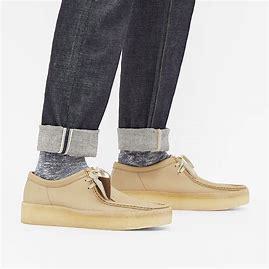
Brand: Clarks
Model: Originals Clarks Originals Wallabee